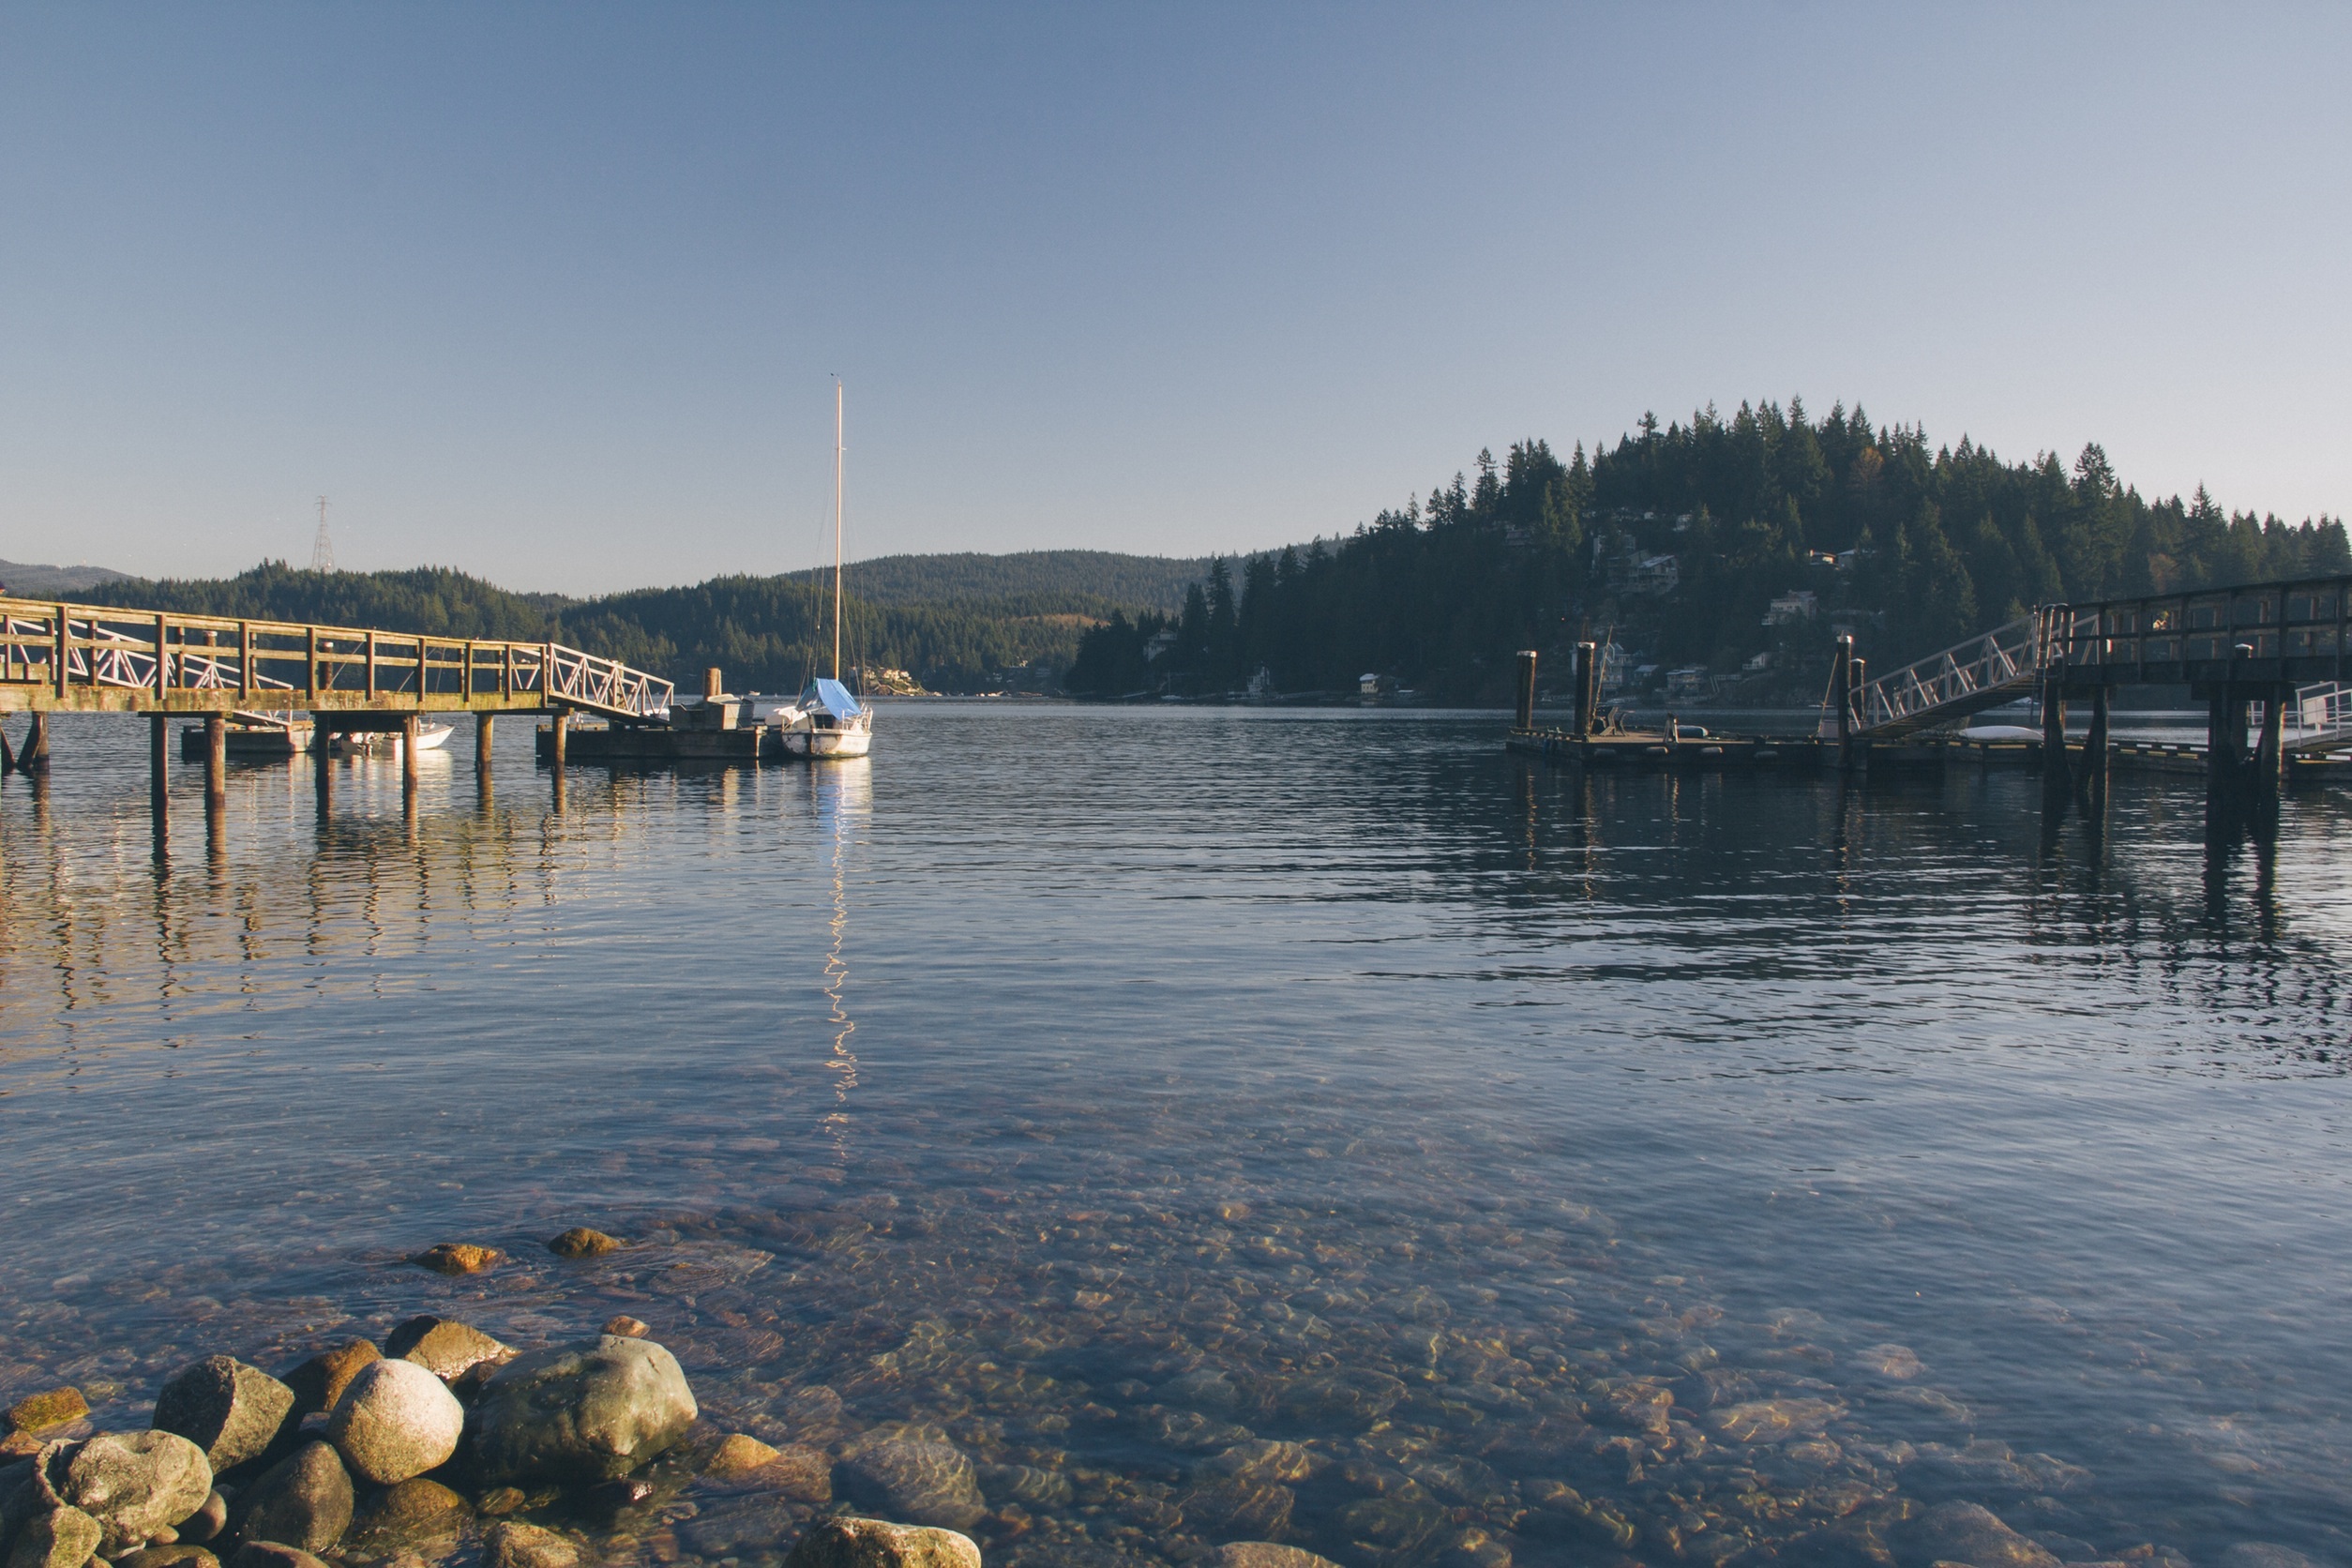
sea, coast, water, dock, morning, shore, lake, river, dusk, evening, reflection, vehicle, bay, reservoir, body of water, trees, rocks, docks, mountains, boats, loch, cottages